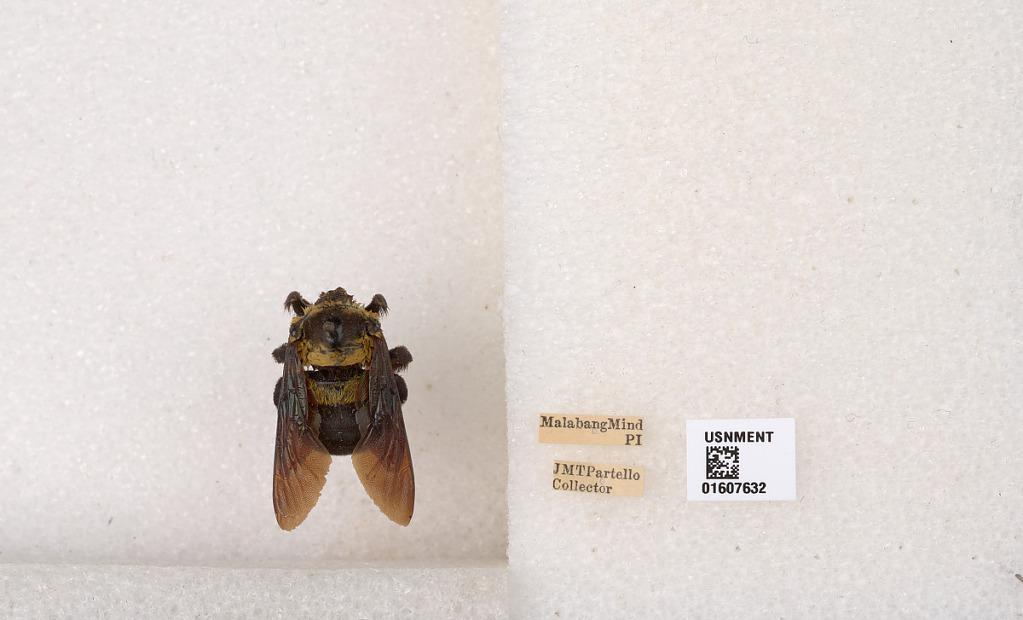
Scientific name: Xylocopa (Koptortosoma) chlorina (Cockerell)
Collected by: J. Partello
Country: Philippines
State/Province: Autonomous Region in Muslim Mindanao
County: Lanao del Sur
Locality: Malabang
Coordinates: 7.60882, 124.088